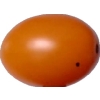
Label: tomato_cherry_orange